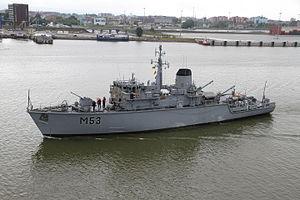
La force navale lituanienne ou marine lituanienne est la marine de guerre des forces armées lituaniennes. Bien qu'établie officiellement le 1ᵉʳ août 1935, ses racines remontent aux combats navals sur la mer Baltique à l'époque médiévale. Les unités navales lituaniennes ont été utilisées par la marine soviétique pendant la Seconde Guerre mondiale, et la marine a été rétablie à part entière depuis l'Acte de rétablissement de l'État lituanien le 11 mars 1990.